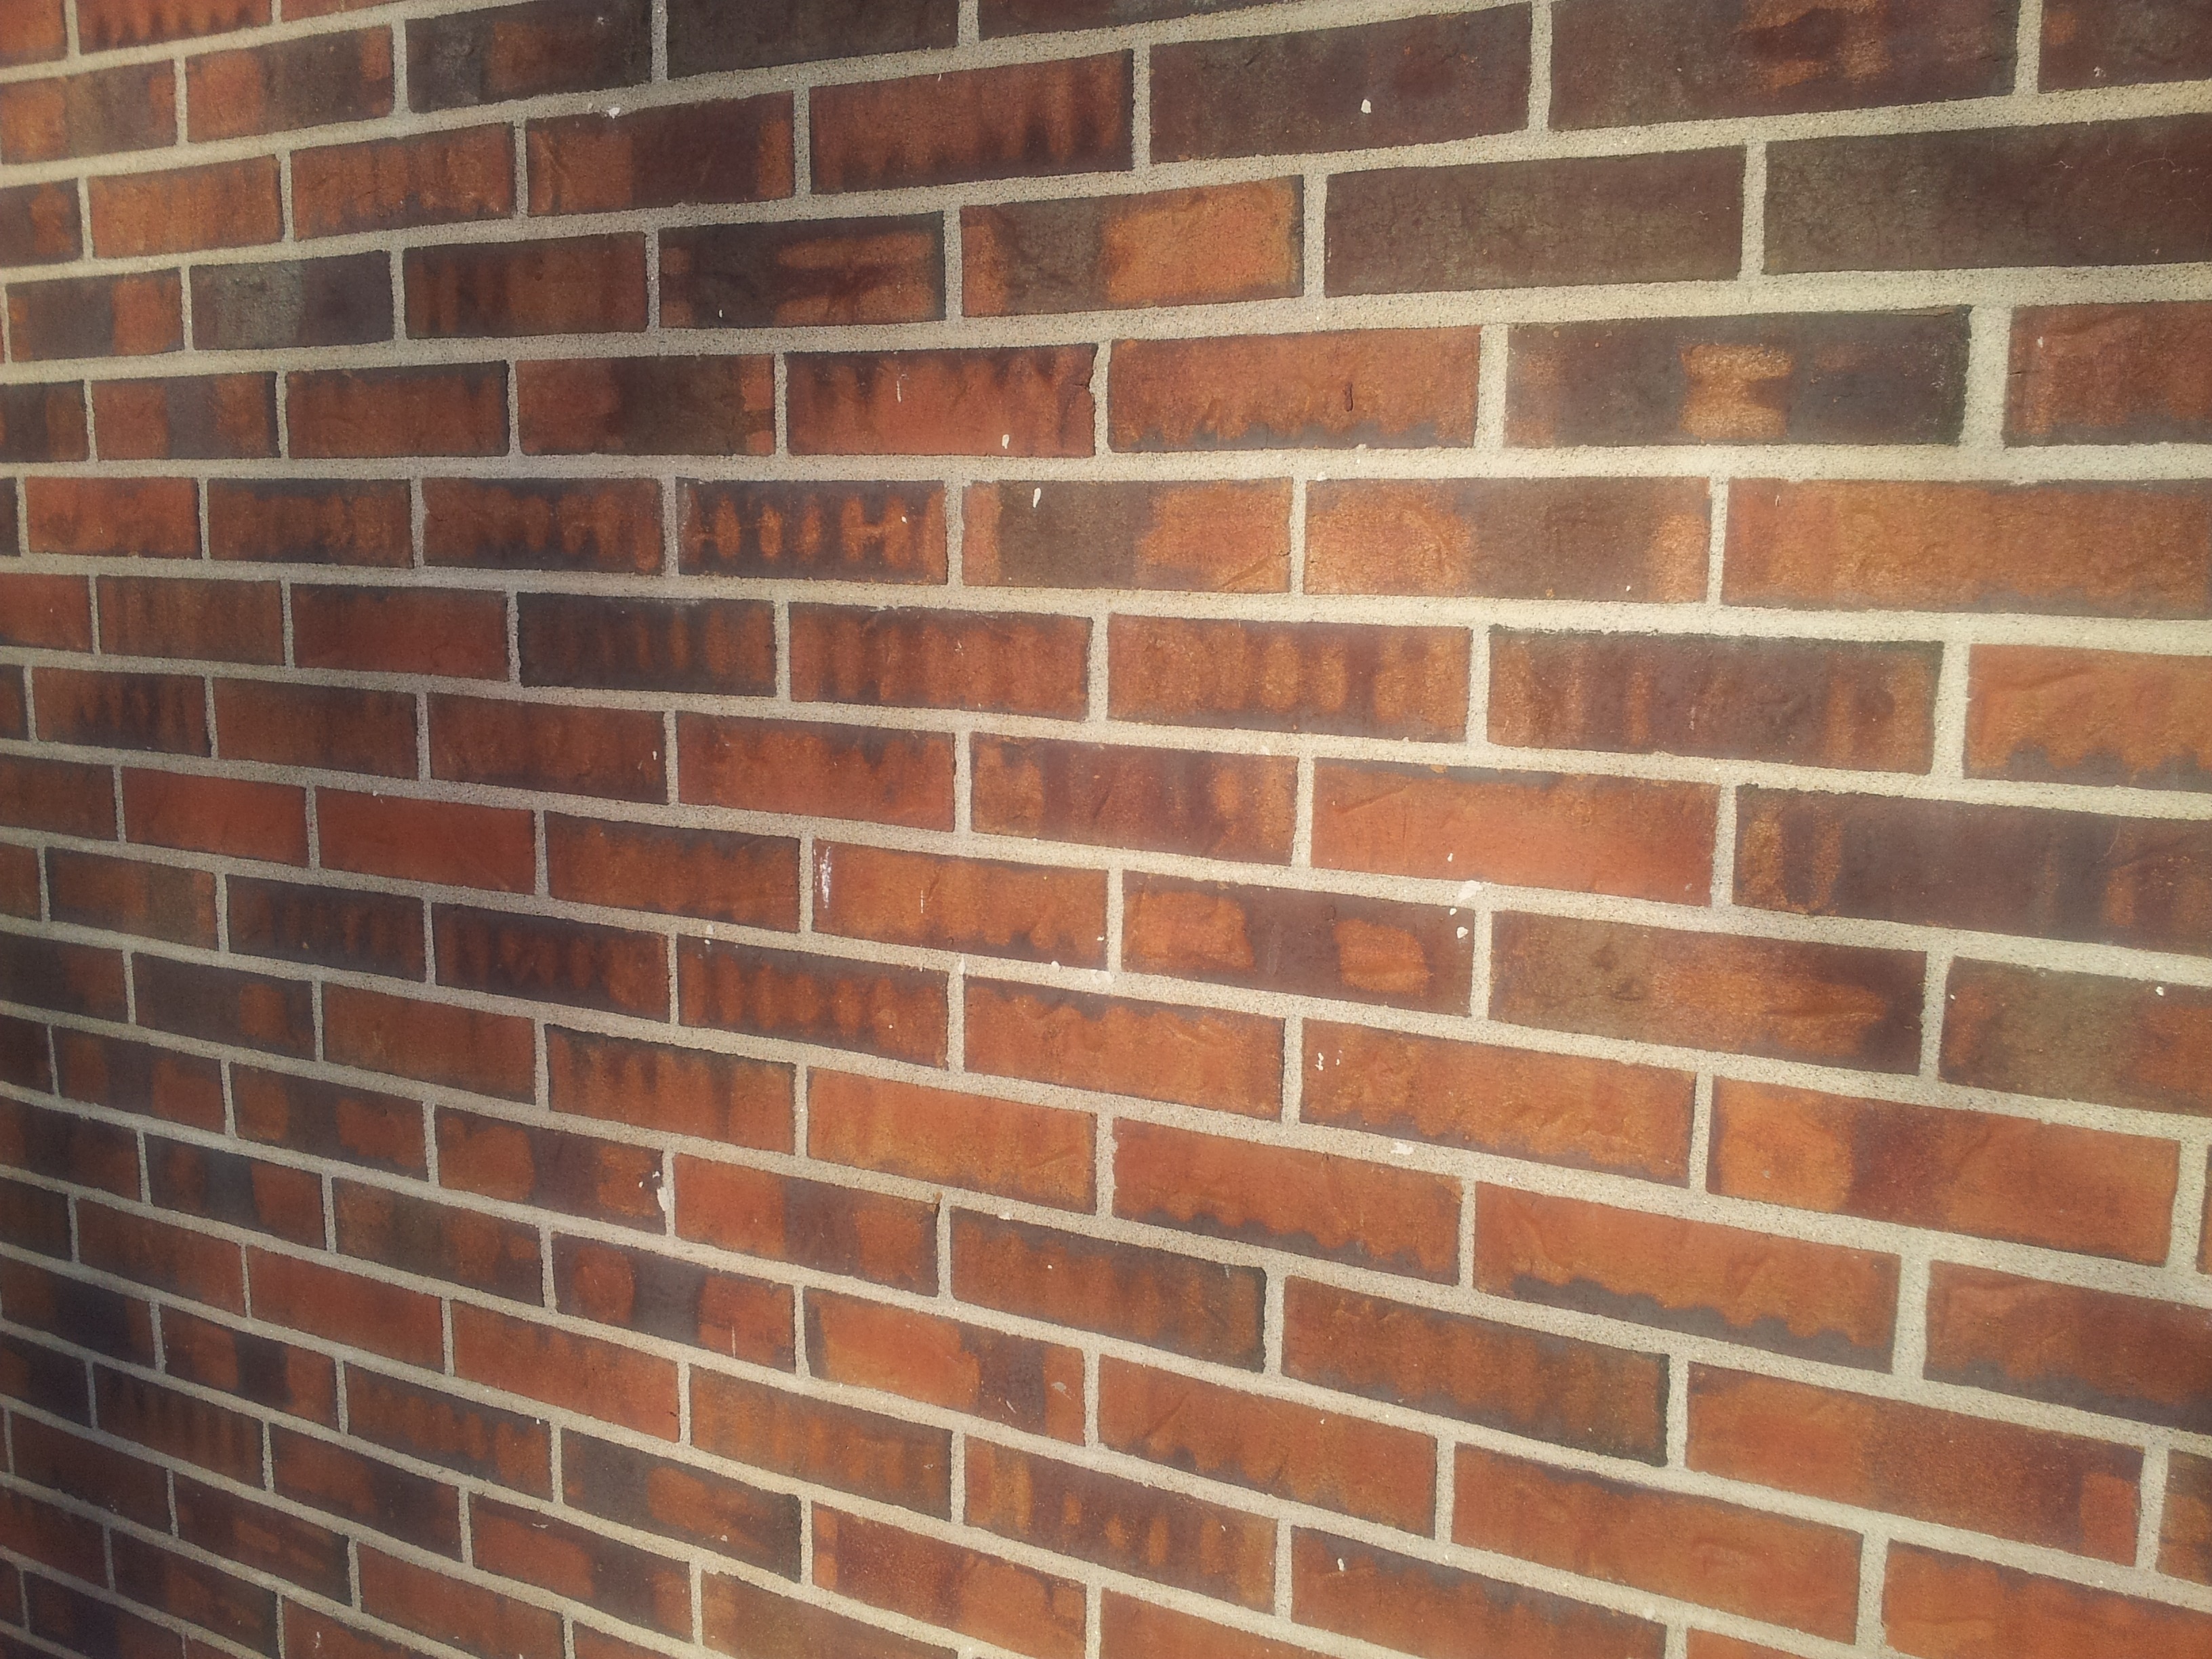
wood, texture, floor, wall, pattern, tile, exterior, brick, material, interior design, hardwood, bricks, brickwall, brickwork, backdrop, masonry, flooring, window covering, wood stain